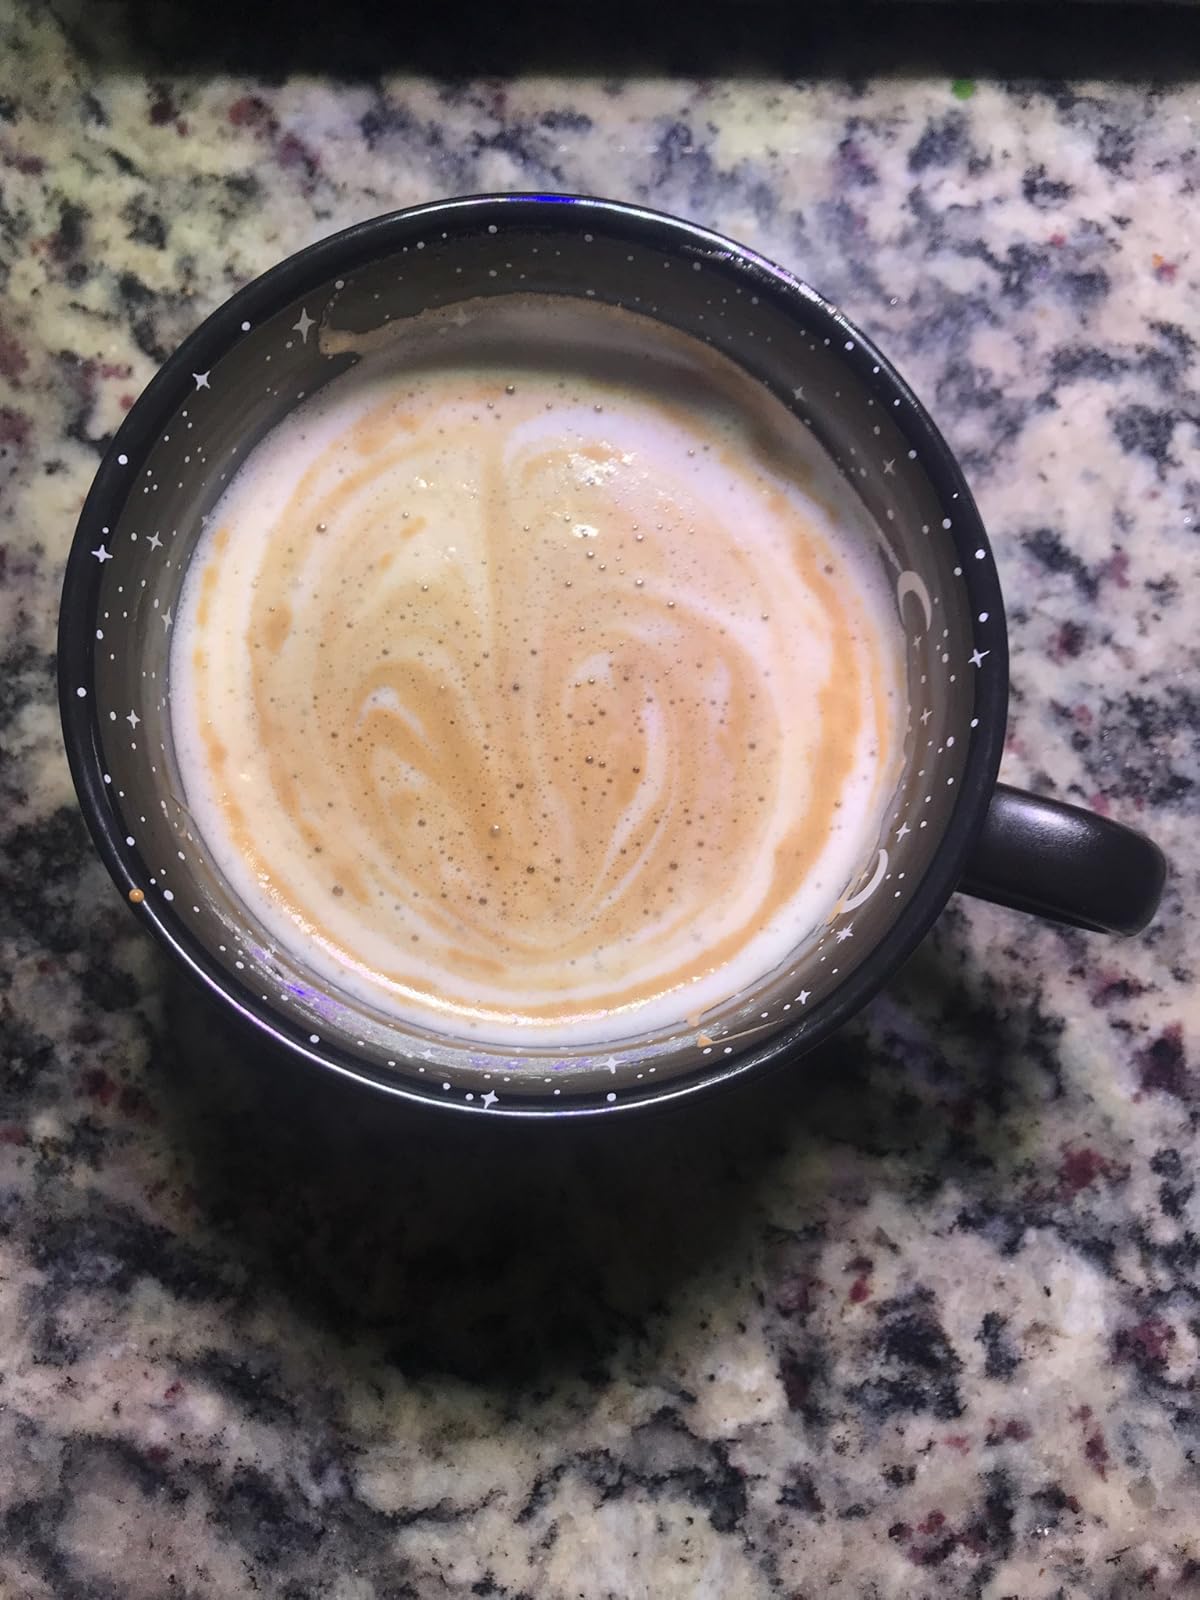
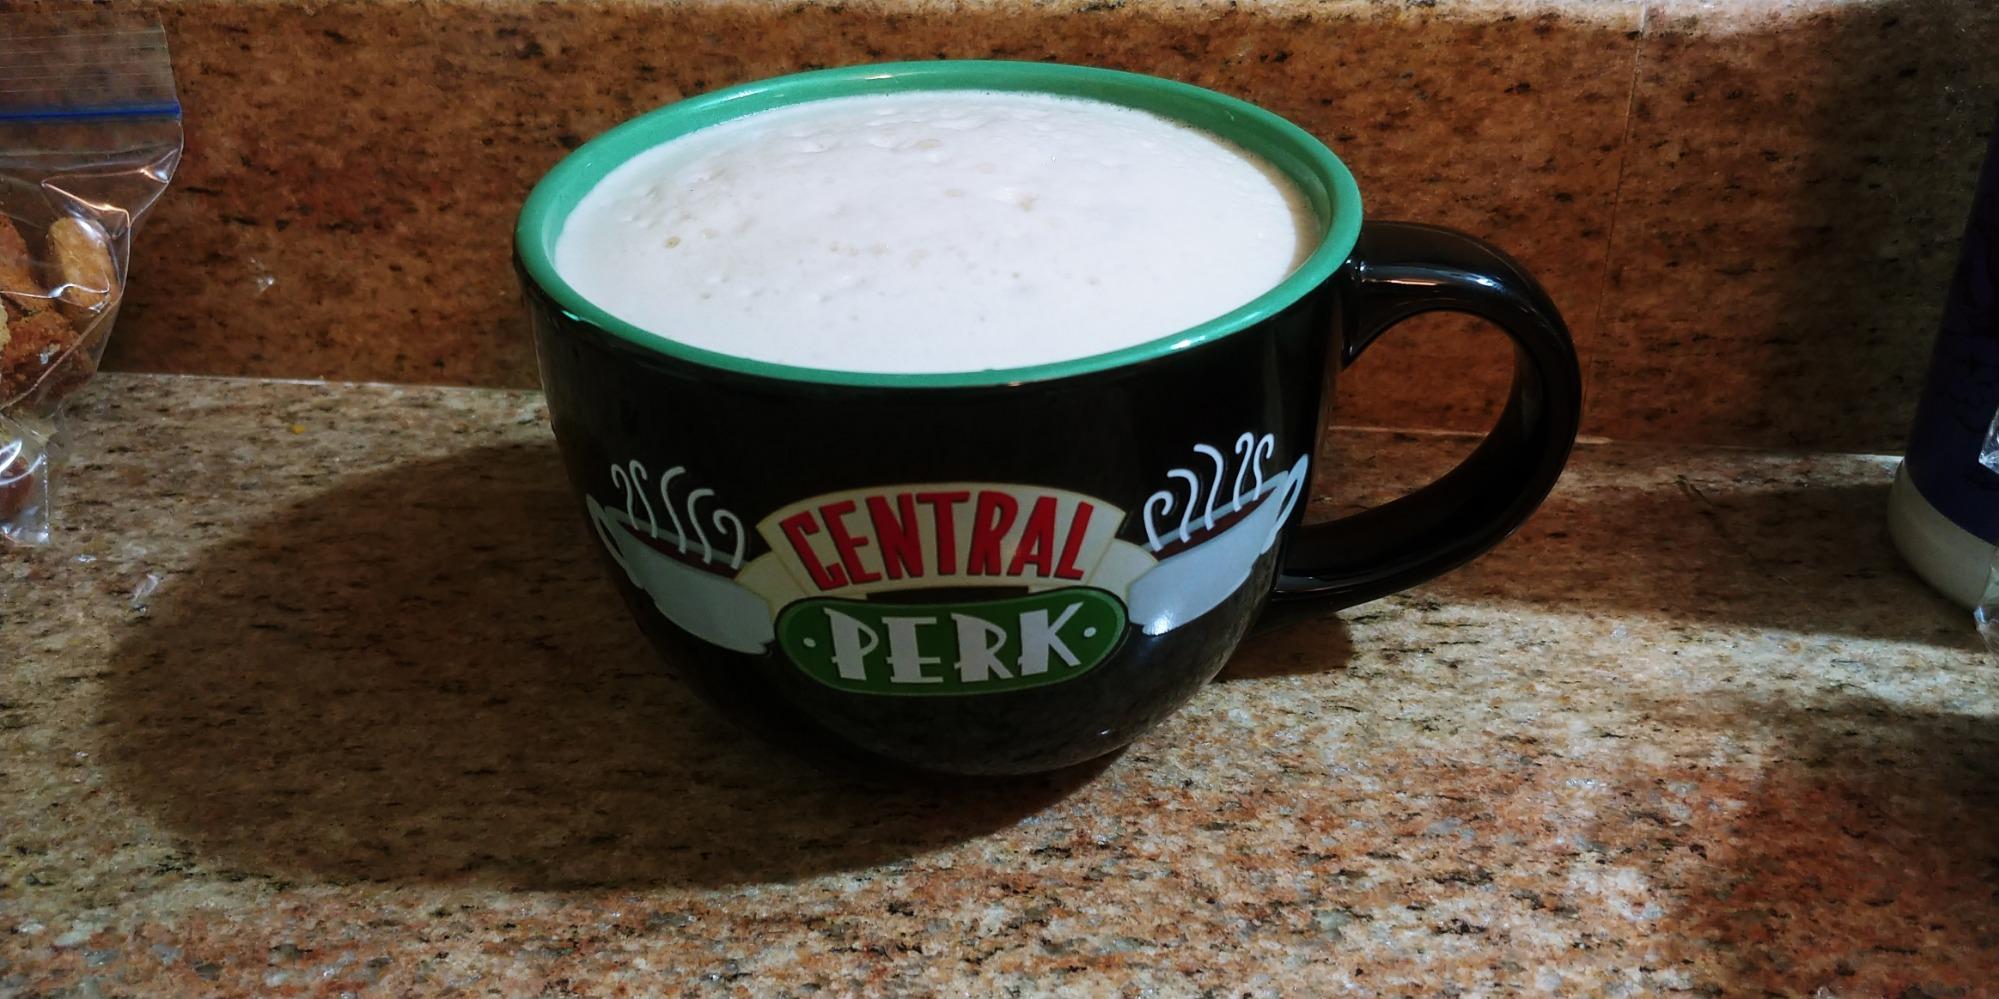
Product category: items_mug
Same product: no